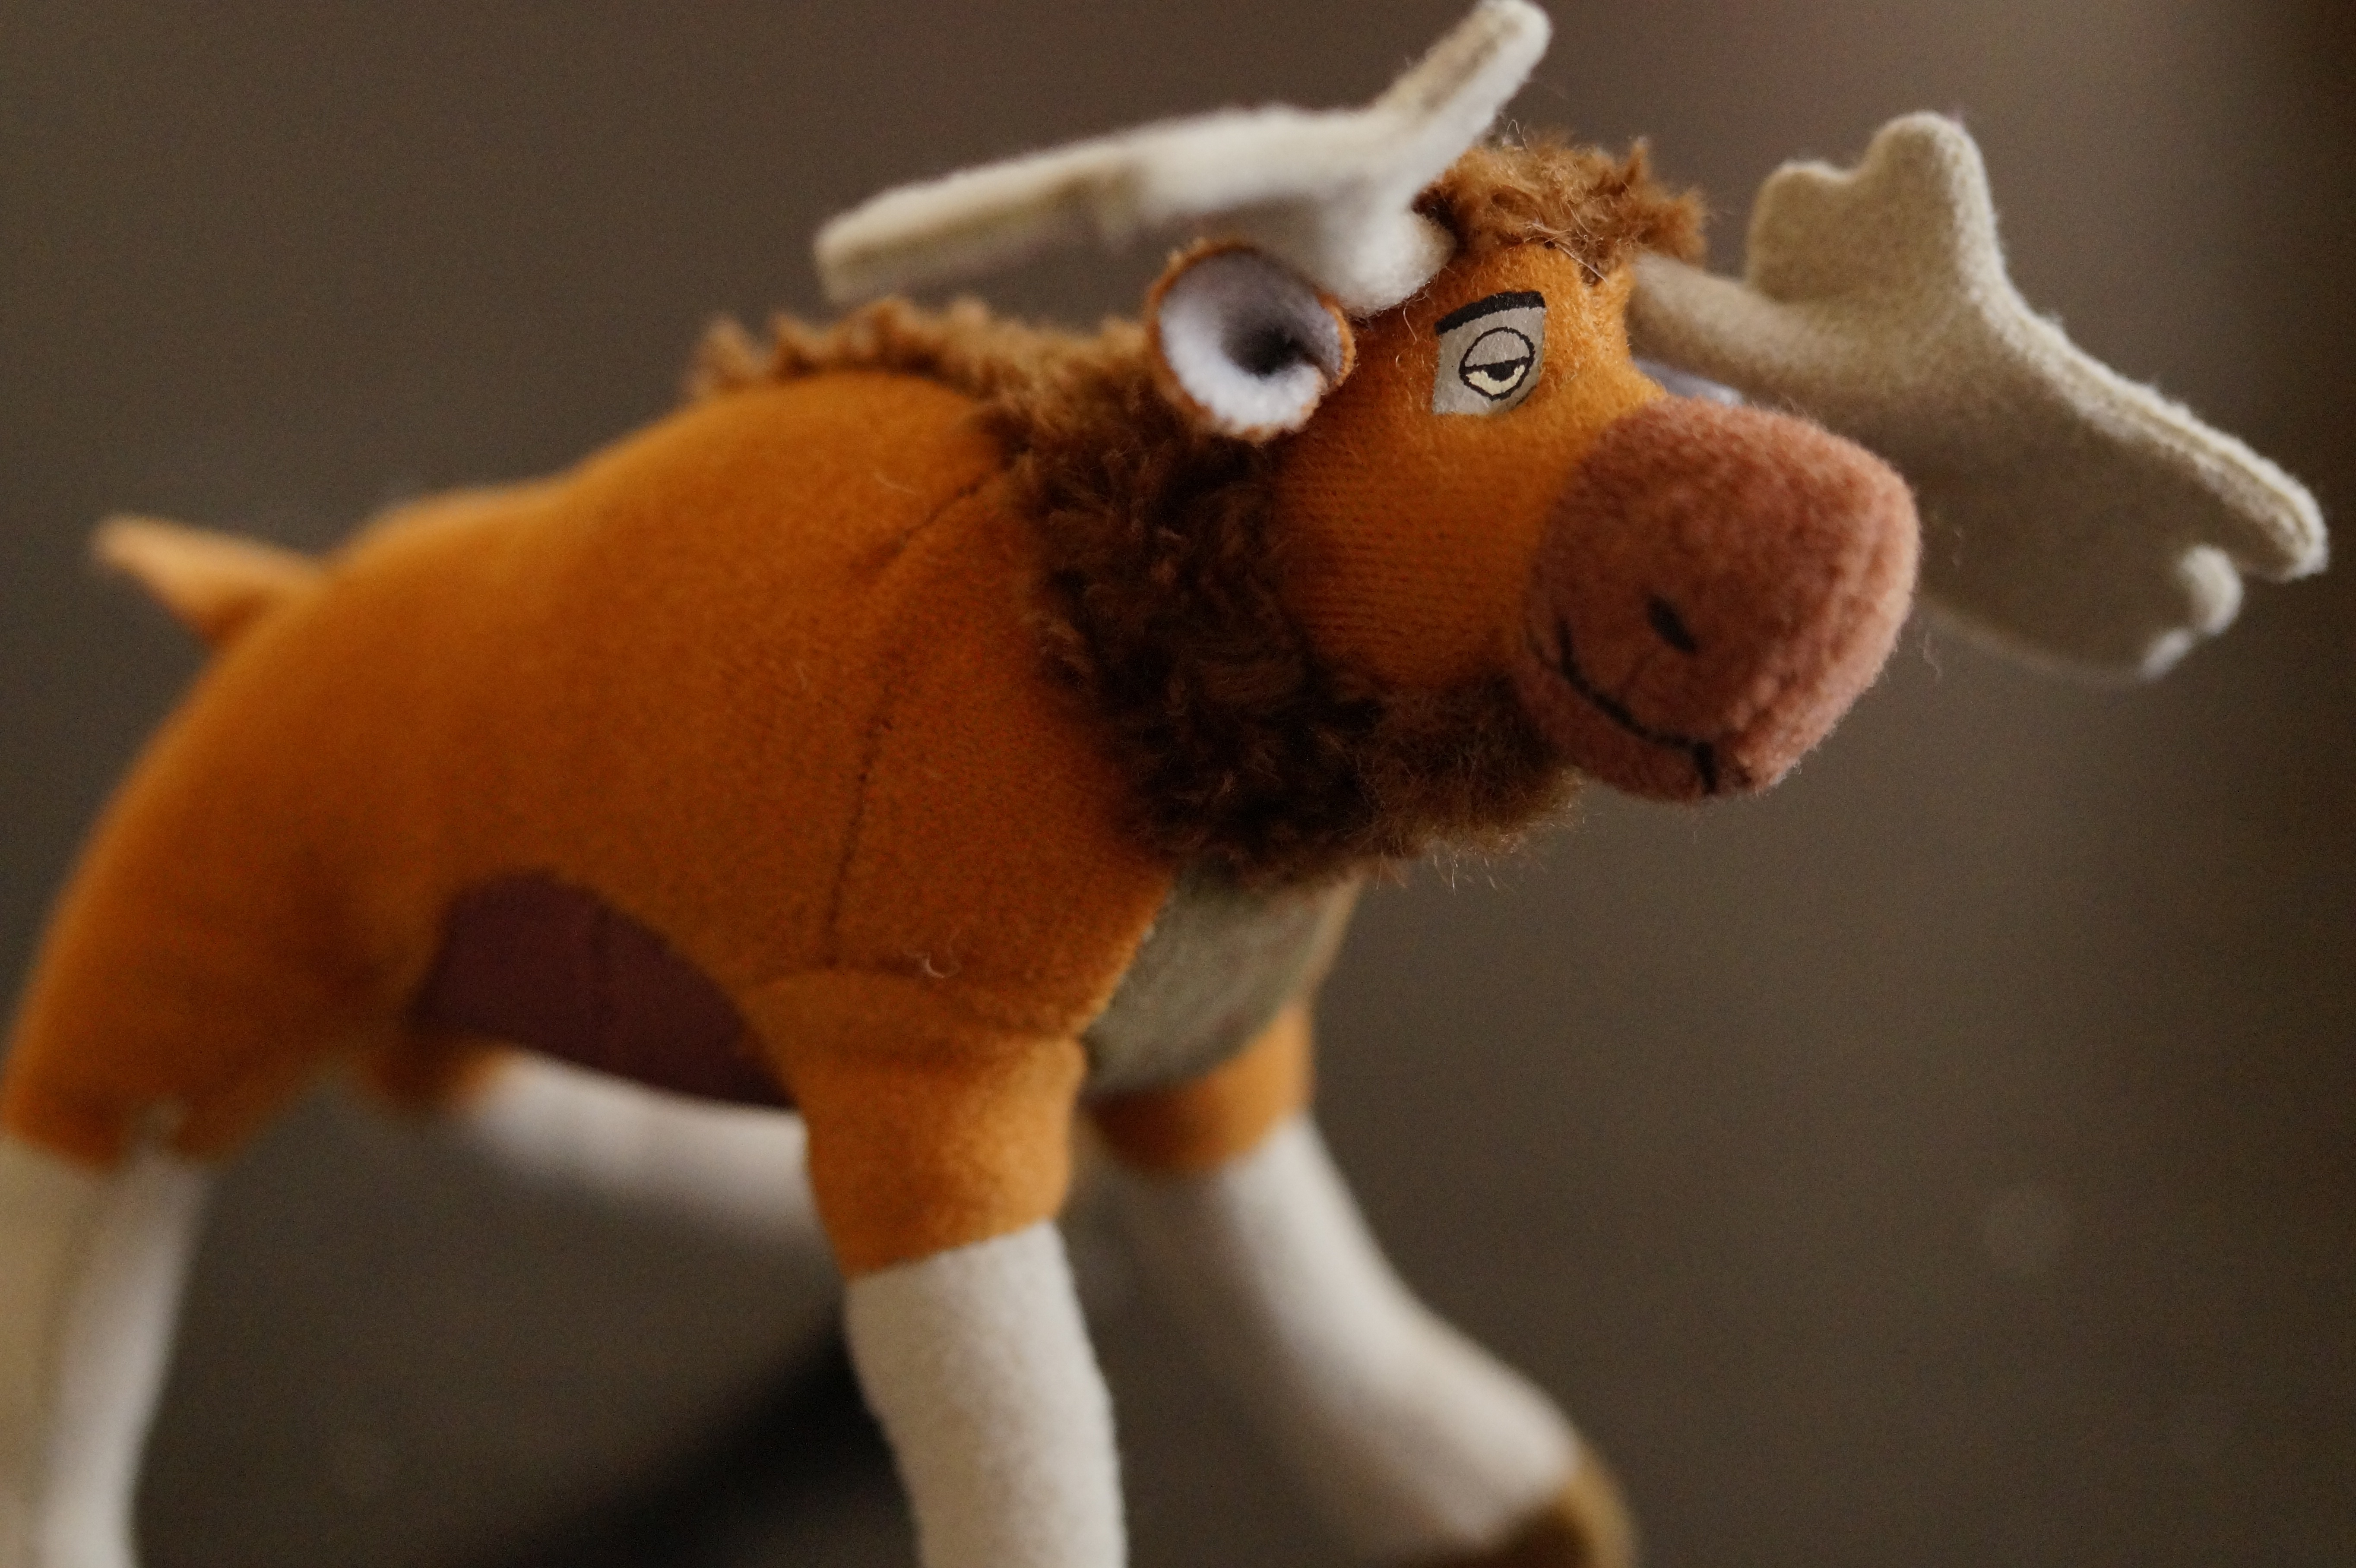
animal, toy, moose, disney, teddy bear, textile, children, figure, toys, funny, plush, stuffed animal, comic, nordic, sven, soft toy, film character, known, stuffed toy, ice princess